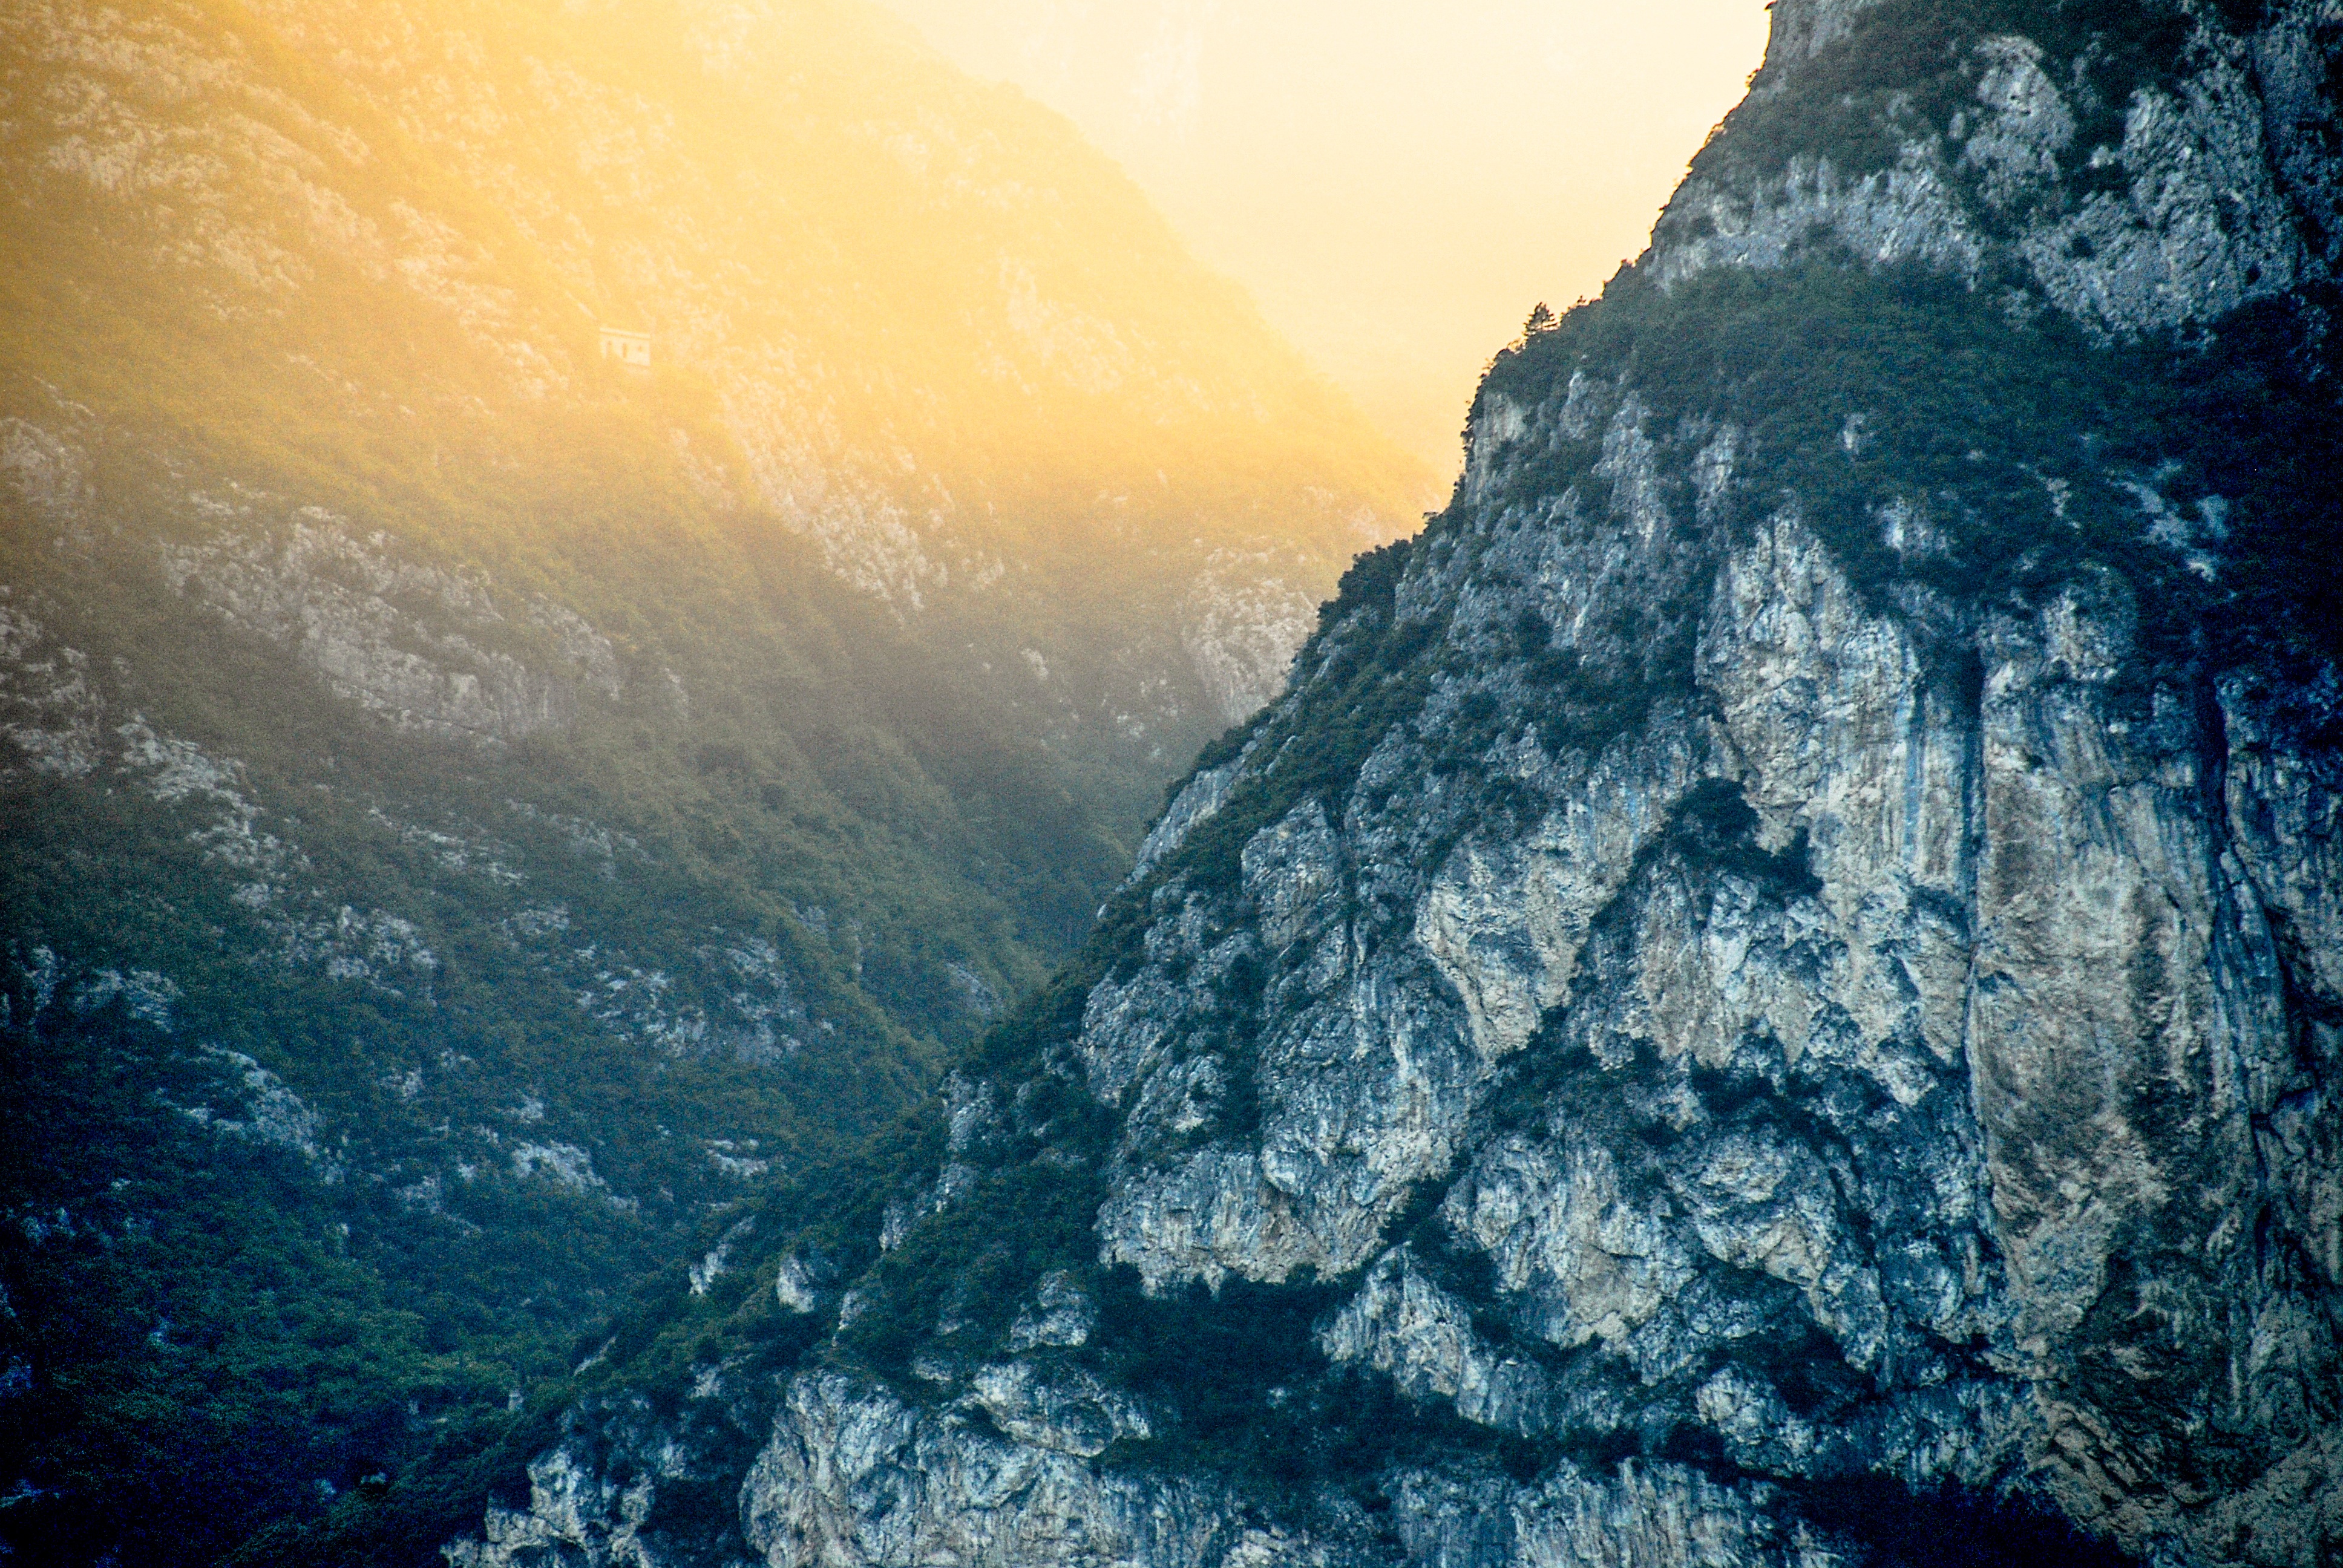
sea, coast, nature, rock, ocean, mountain, sunrise, sunset, sunlight, wave, mountain range, cliff, terrain, landform, geographical feature, atmospheric phenomenon, mountainous landforms, glacial landform